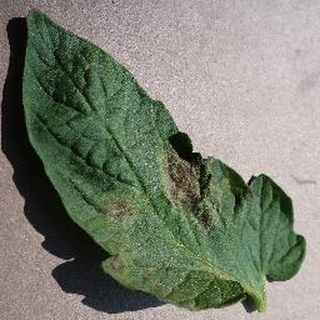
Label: tomato_late_blight